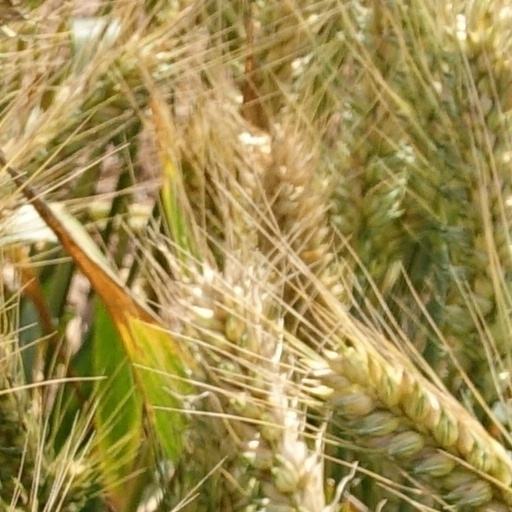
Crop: wheat